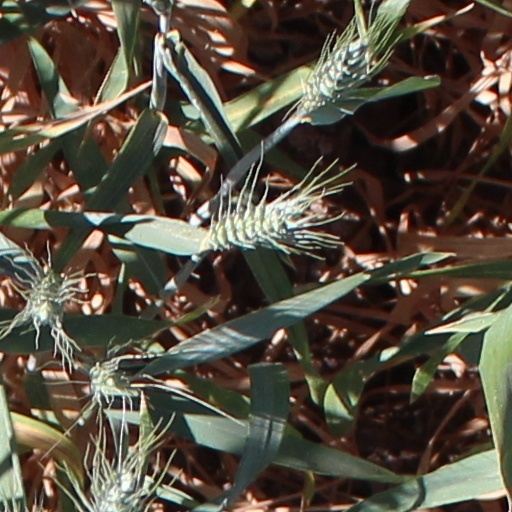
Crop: wheat